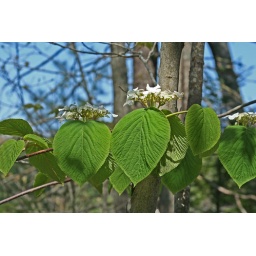
Spring flowers bright green leaves with delicate white flowers bloom in forest